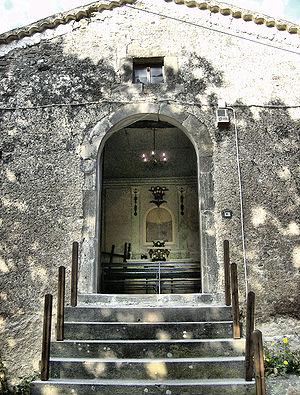
Campora San Giovanni est une frazione de la commune d'Amantea dans la province de Cosenza, à côté de la province de Catanzaro en Calabre.